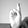
ASL letter: R